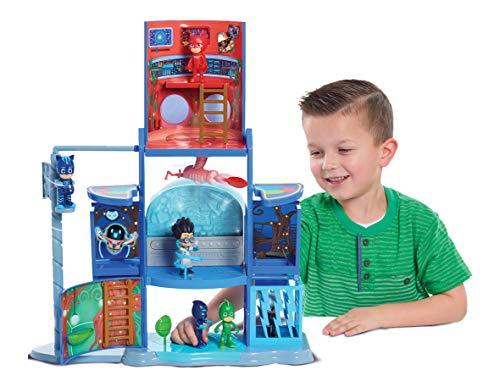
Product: PJ Masks Mission Control HQ
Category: Toys & Games | Toy Figures & Playsets | Playsets & Vehicles | Playsets
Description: The PJ MASKS transforming headquarters Playset is three levels of action packed fun kids will love recreating the adventures of their favorite nighttime heroes, the PJ MASKS this dynamic Playset starts out as the iconic PJ MASKS totem pole headquarters as seen in the show and then opens to reveal three levels of kid-powered features that will keep aspiring heroes entertained for hours.
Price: $29.99
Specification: ProductDimensions:6.5x16.5x17inches|ItemWeight:1.77pounds|ShippingWeight:4.41pounds(Viewshippingratesandpolicies)|ASIN:B07DHYSK53|Itemmodelnumber:24574|Manufacturerrecommendedage:3-10months|Batteries:2AAAbatteriesrequired.(included)